Daniel Teklehaimanot

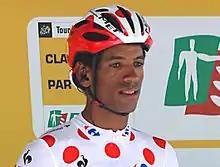
Teklehaimanot at the 2015 Tour de France

Daniel Teklehaimanot Girmazion (born 10 November 1988) is a professional road racing cyclist from Eritrea, who last rode for UCI Professional Continental team .